Lommel

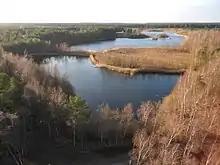
Lommelse Sahara

The dialect of Lommel is, despite its location in Limburg, part of the East Brabantian, not the Limburgish dialects, reflecting the particular history of the city.